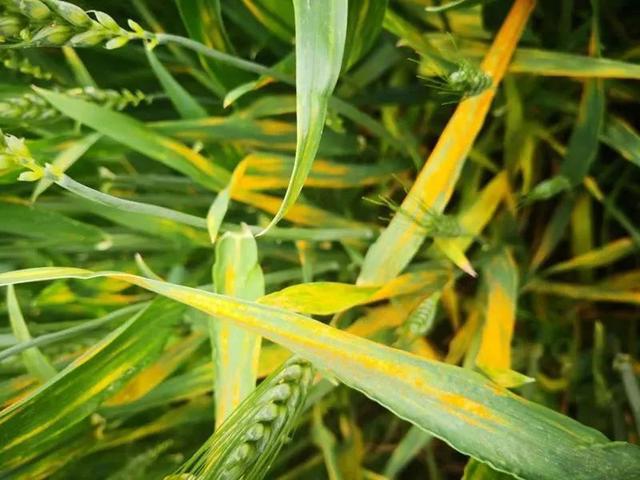
Plant: Wheat
Disease: wheat stripe rust